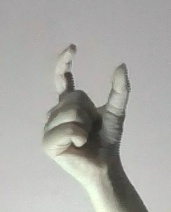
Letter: nun